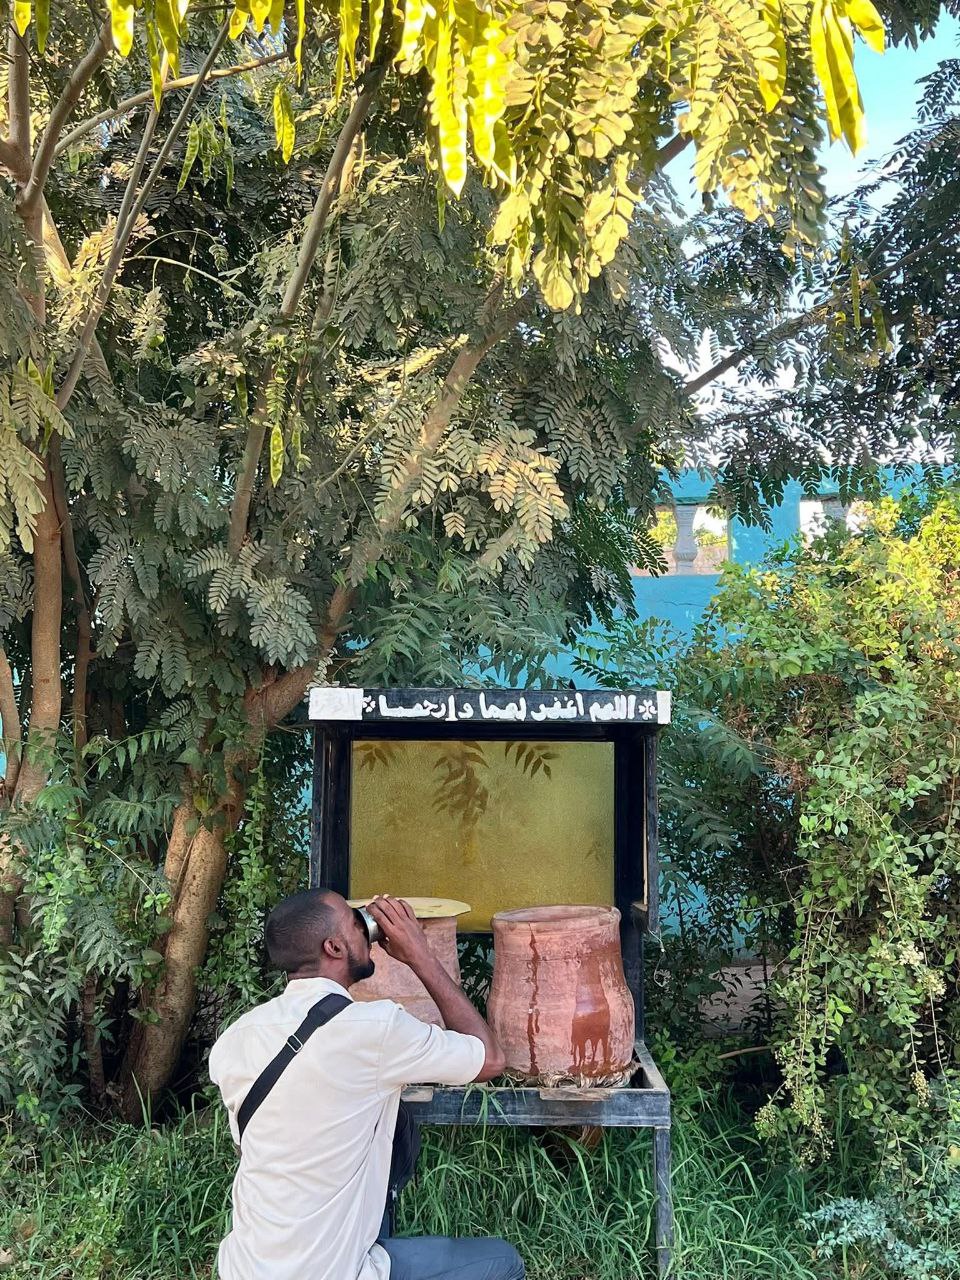
الوصف بالفصحى: رجل يشرب الماء بوعاء معدني من جرة فخارية وتحيط به الأشجار
الوصف بالعامية السودانية: راجل قاعد يشرب موية بكوز حديد من الزير وحولينهو شجر
التصنيف: Urban & City Life